Voter Education Project

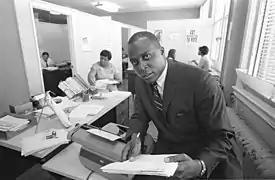
Vernon Jordan working on a voter education project at the Southern Regional Council in 1967.

Following the Albany Movement, the VEP had registered close to 500 voters in Albany, Georgia, within a period of two weeks. The group struggled in its early period and in early 1963, the SCLC was almost suspended from the organization due to inadequate reports about the group's funding. By the end of 1964, however, the VEP distributed close to $900,000 (equal to $5,700,000 in 2006 dollars) to civil rights groups doing voter registration in the South and almost 800,000 new Black Southern voters were added to the rolls. Following the passage of the Voting Rights Act of 1965, it was reported that VEP-funded registration drives succeeded in registering an additional 175,000 new black voters.